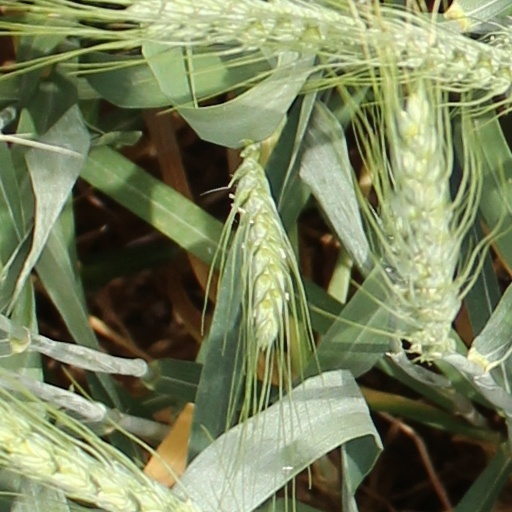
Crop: wheat